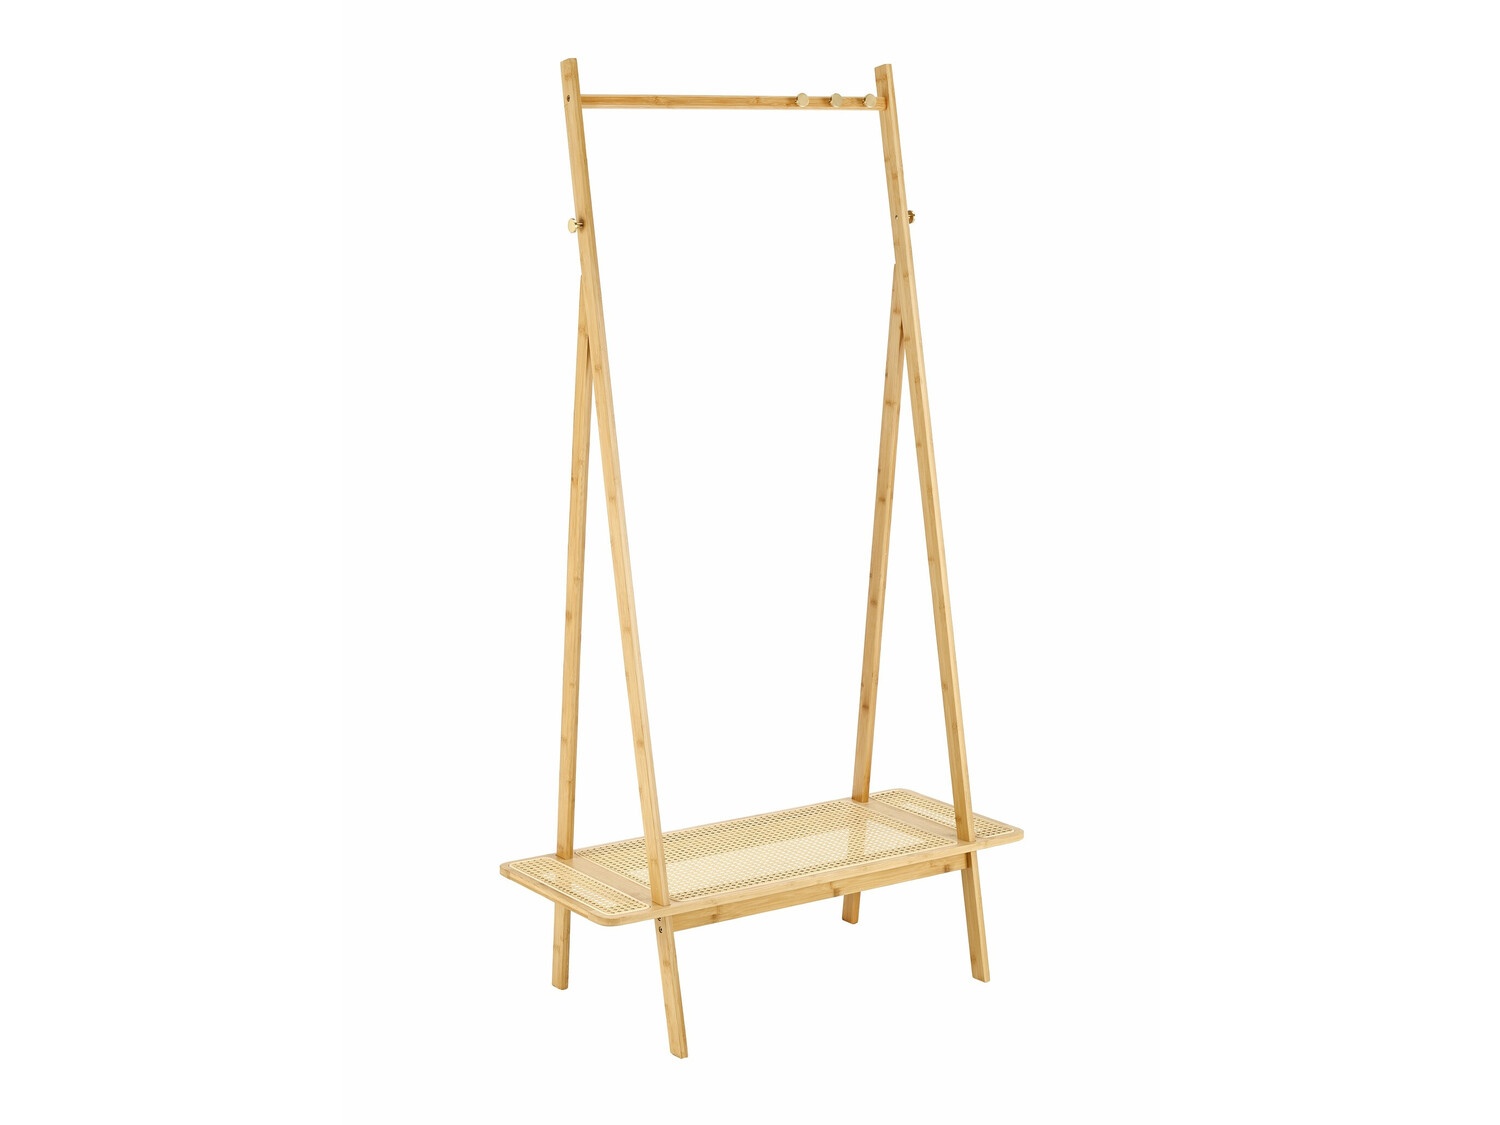
Knagerække Houston 1396
Brand: Halmar
Category: Business & Industrial > Retail > Clothing Display Racks